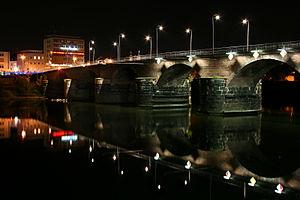
Le pont romain qui franchit la Moselle à Trèves est le plus ancien pont d’Allemagne. Les plus anciennes piles datent du milieu du IIᵉ siècle apr. J.-C.